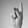
ASL letter: K